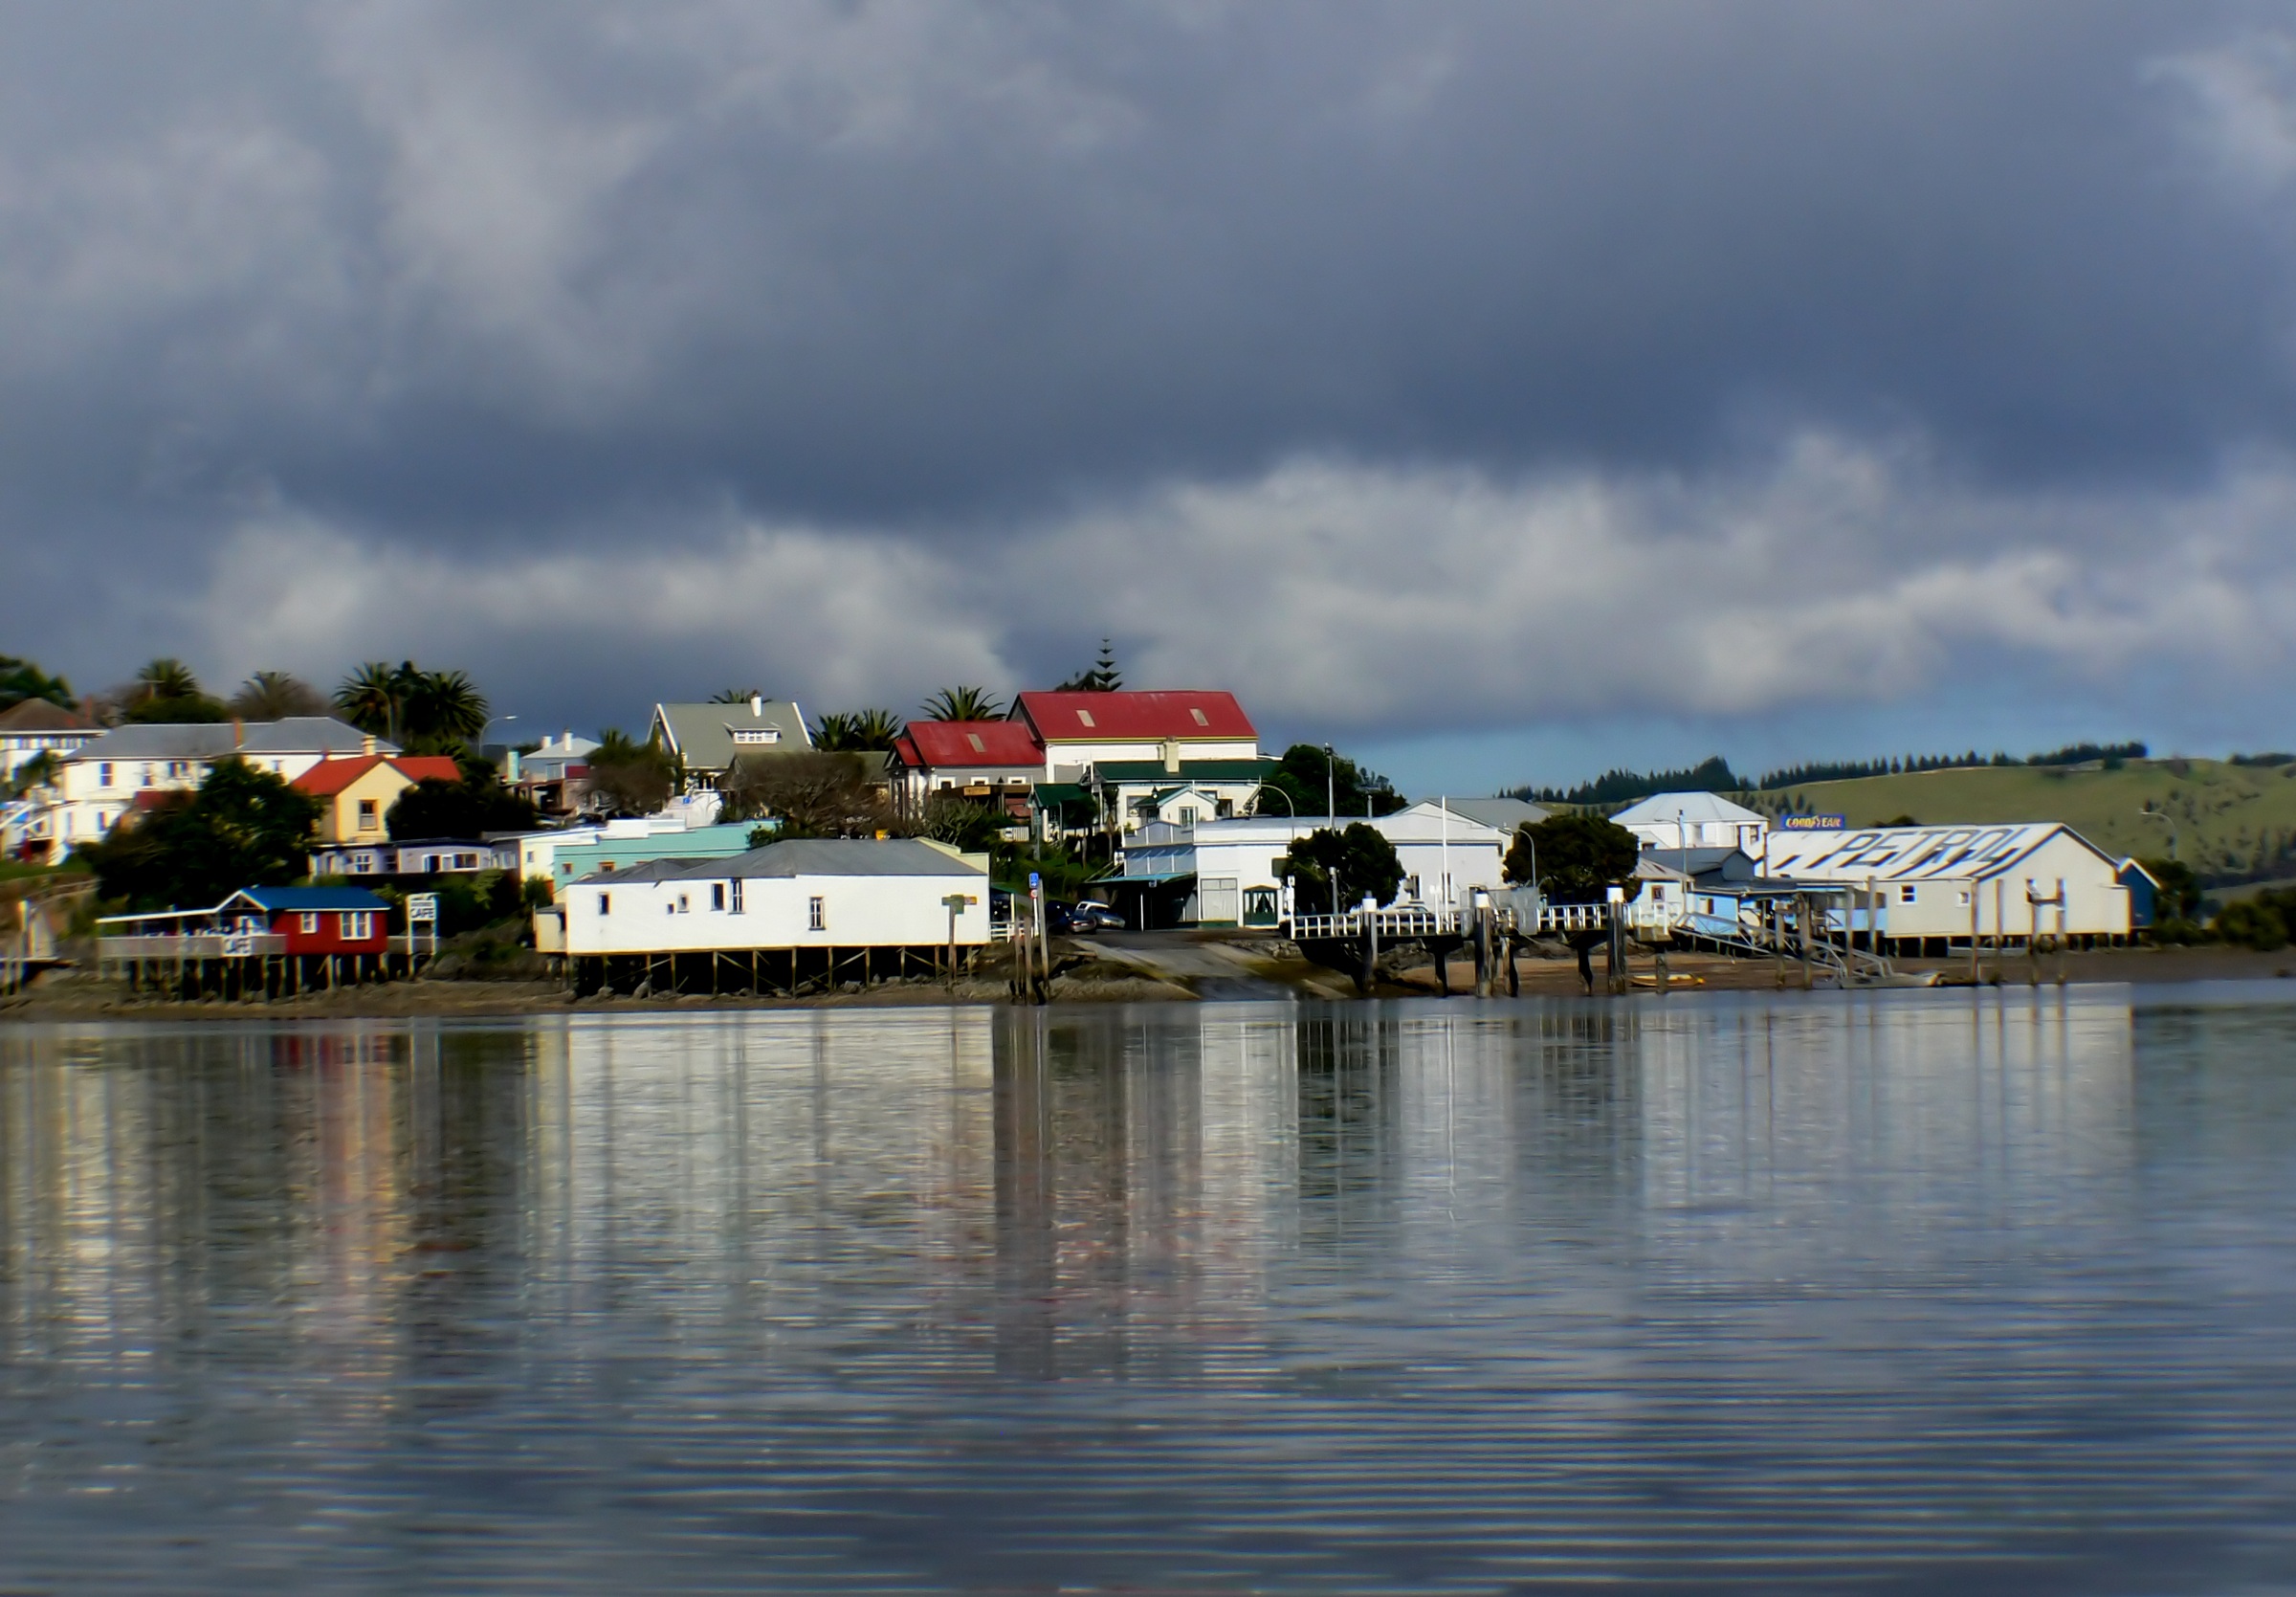
sea, coast, river, reflection, vehicle, bay, harbor, boating, northlandnewzealand, rawene, thehokiangaharbour